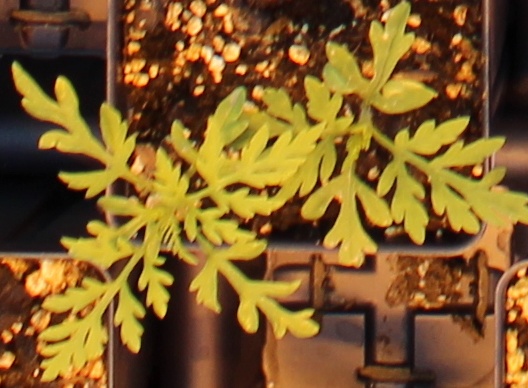
Label: Ragweed